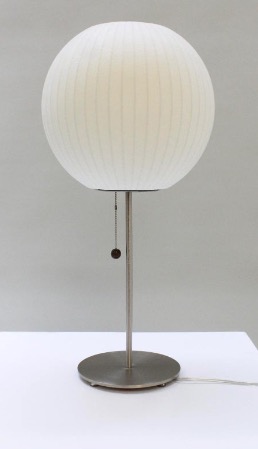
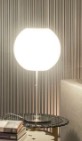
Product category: misc
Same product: yes